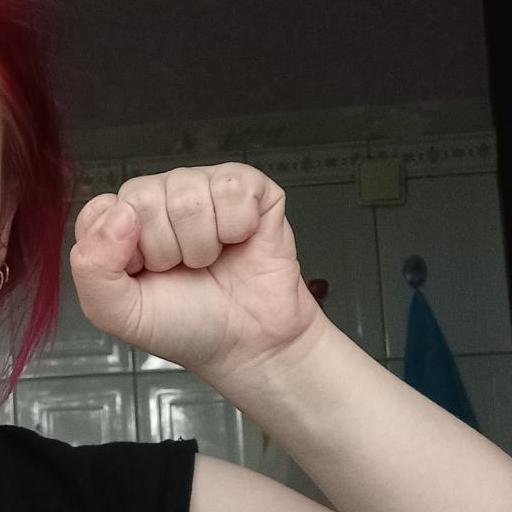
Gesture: fist